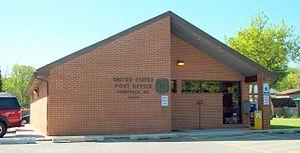
La ville de Perryville est située dans le comté de Cecil, dans l’État du Maryland, aux États-Unis. Sa population s’élevait à 4 361 habitants lors du recensement de 2010, estimée à 4 413 habitants en 2017.